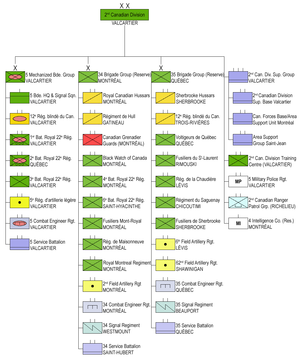
La 2ᵉ Division du Canada est responsable de la création et du maintien d'une force terrestre polyvalente prête à l'opération pour l'Armée canadienne dans la province de Québec, au Canada, afin d'atteindre les objectifs de défense du Canada, au Canada comme à l'étranger. Le commandement actuel a été créé en 2013 lorsque le Secteur du Québec de la Force terrestre a été renommée.